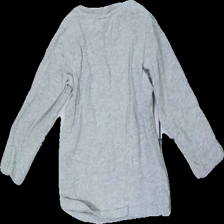
View: back
Type: Top
Category: Children
Brand: Lindex
Colors: Grey, Black
Material: 90% cotton. 10% viscose
Pattern: Other
Cut: Regular, C-collar
Size: 98
Season: All
Smell: Minor
Price range: <50
Recommended usage: Reuse
Comment: detergent scent